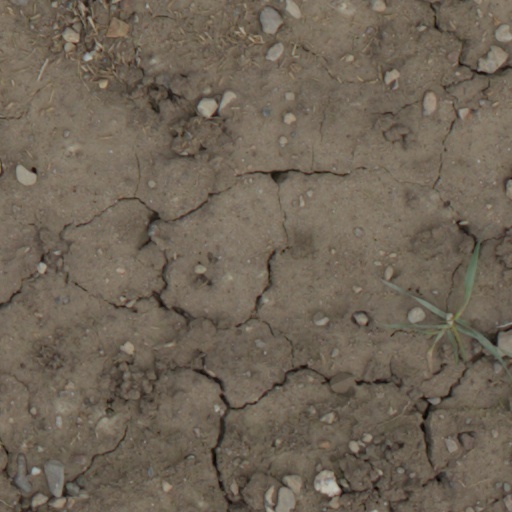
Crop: wheat